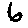
Label: 6